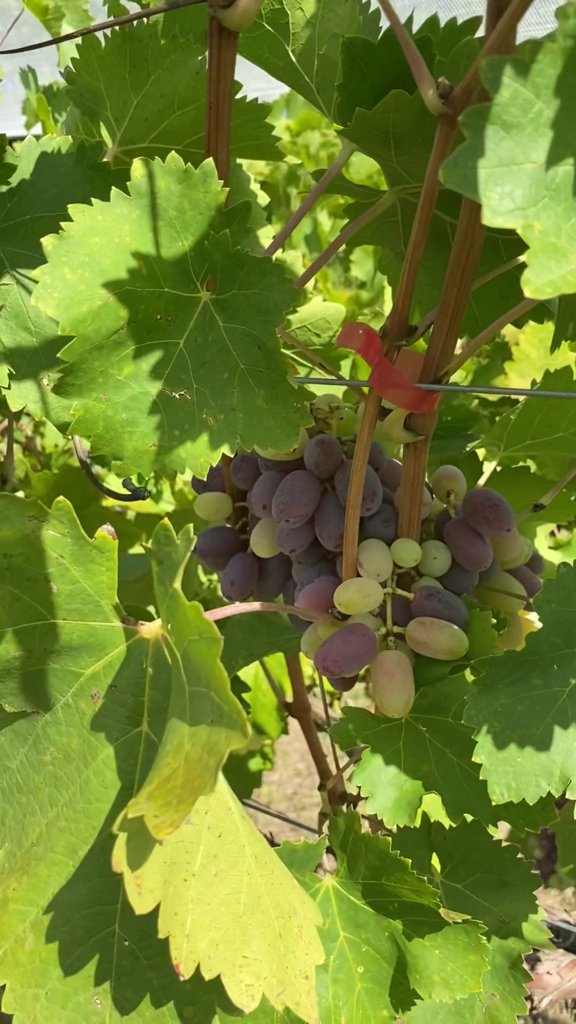
Berries visible: 56
Grape clusters: 1